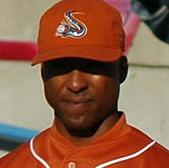
Age: 35